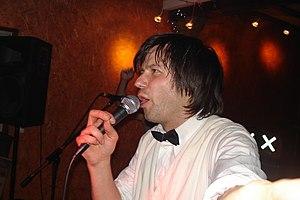
Mononc' Serge est le nom d'artiste de l'auteur-compositeur-interprète québécois Serge Robert, né en 1970 à LaSalle.